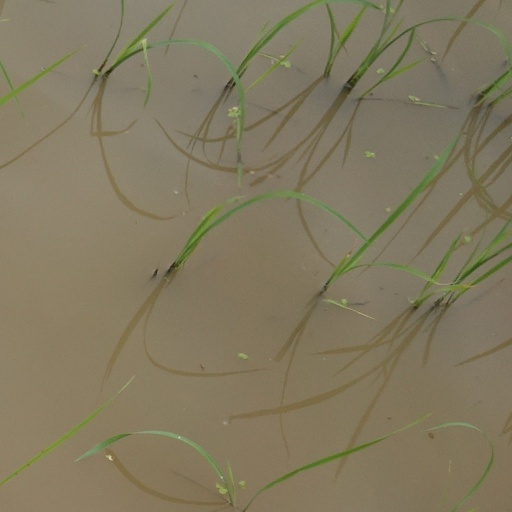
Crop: rice